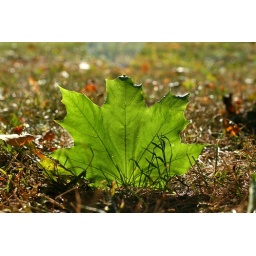
Big green leaf in the grass